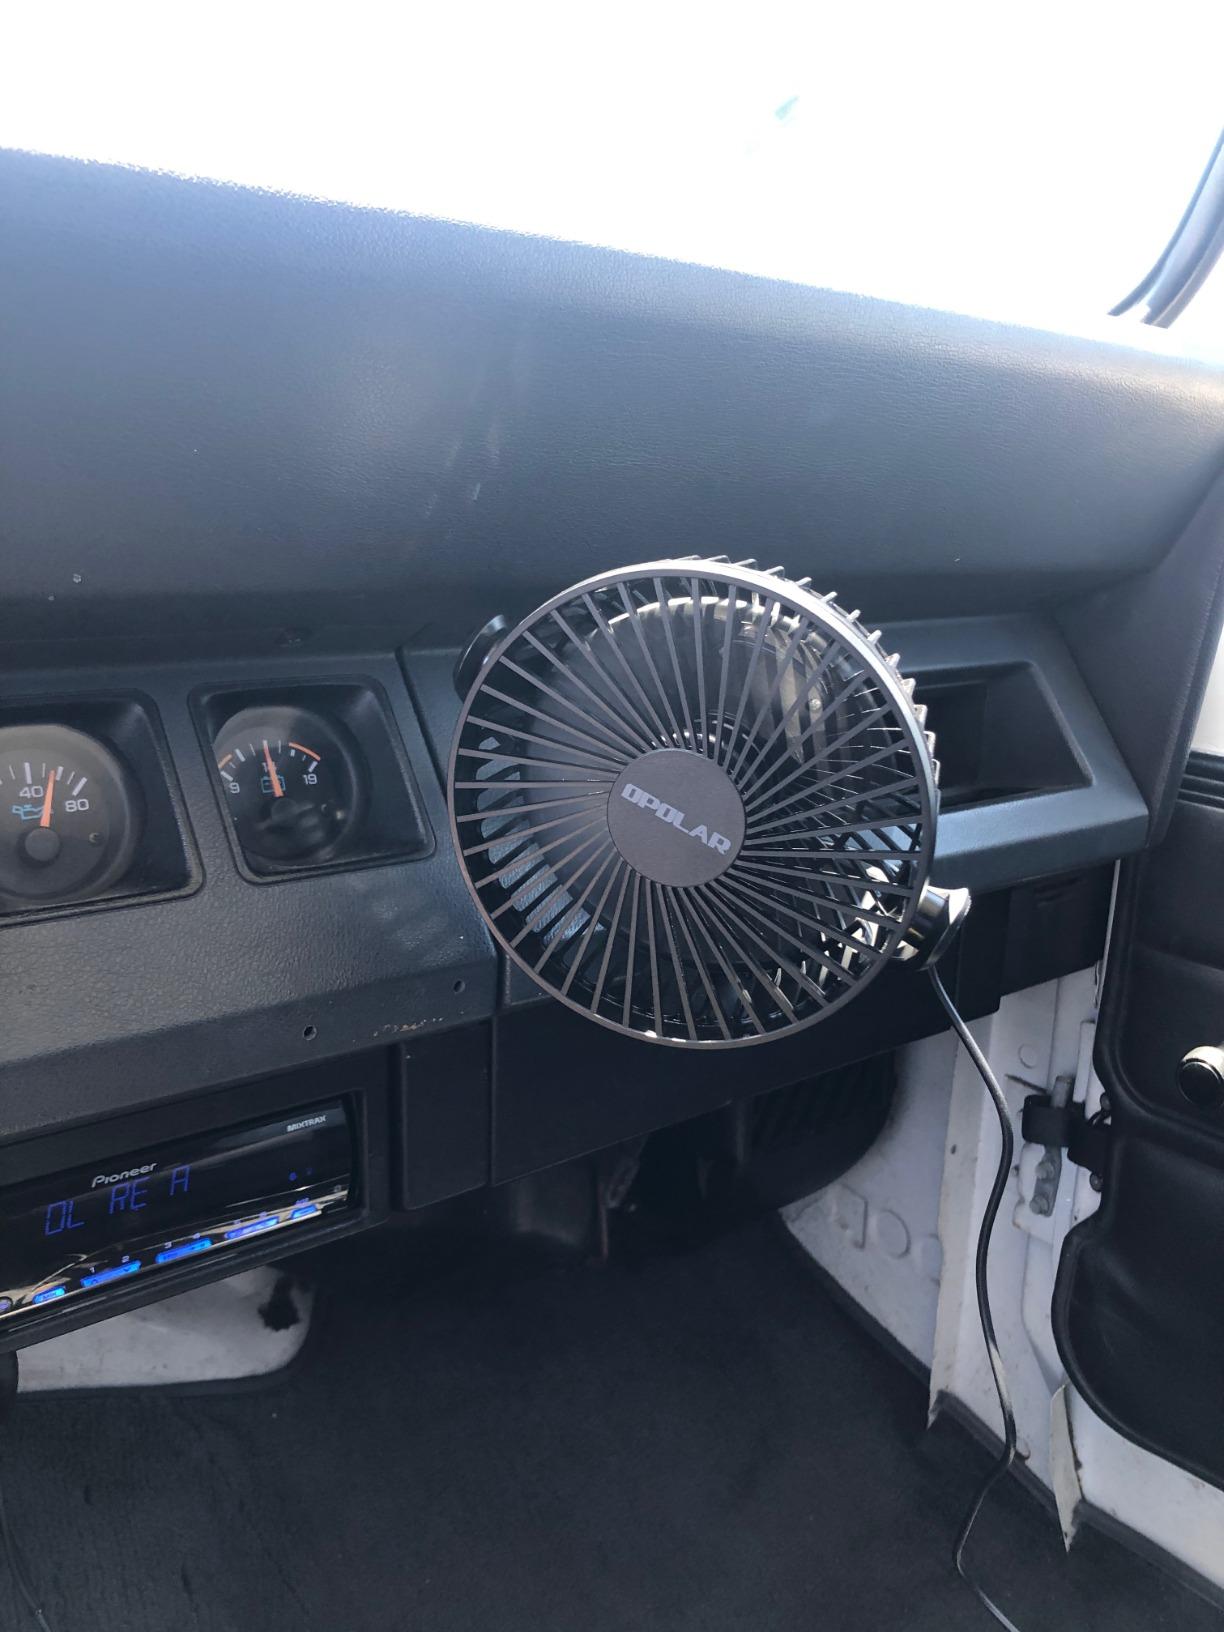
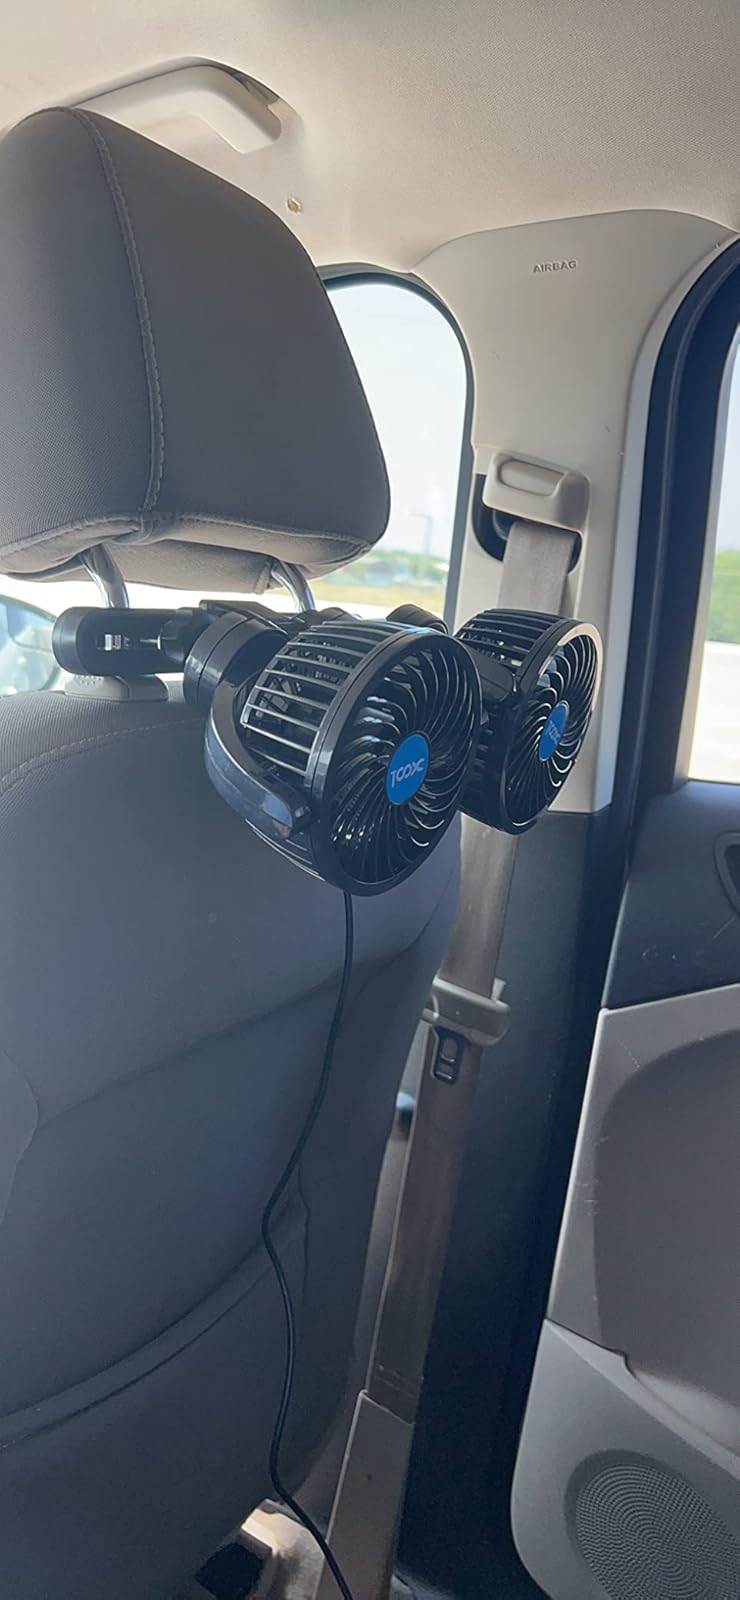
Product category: fan
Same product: no